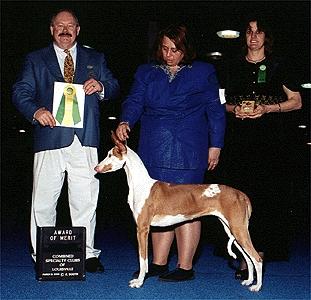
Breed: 210-n000006-Ibizan_hound